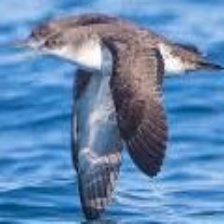
Species: BLACK VENTED SHEARWATER
Scientific name: PUFFINUS OPISTHOMELA